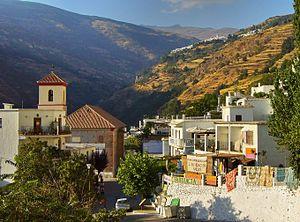
Les Alpujarras sont une région montagneuse du sud de l'Espagne, partagée entre les provinces andalouses de Grenade et d'Almería. Elles se situent sur les flancs sud de la Sierra Nevada.